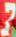
Number: 7